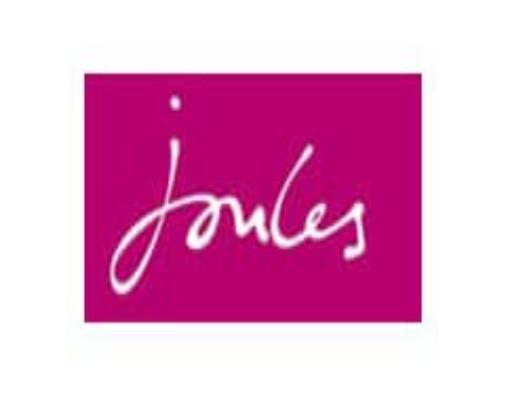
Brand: JOULES
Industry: Clothes